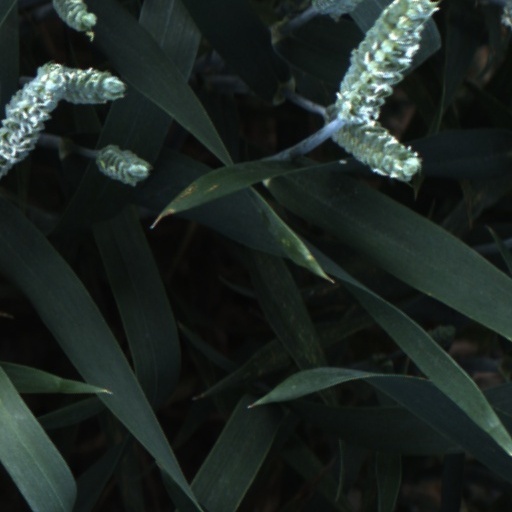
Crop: wheat